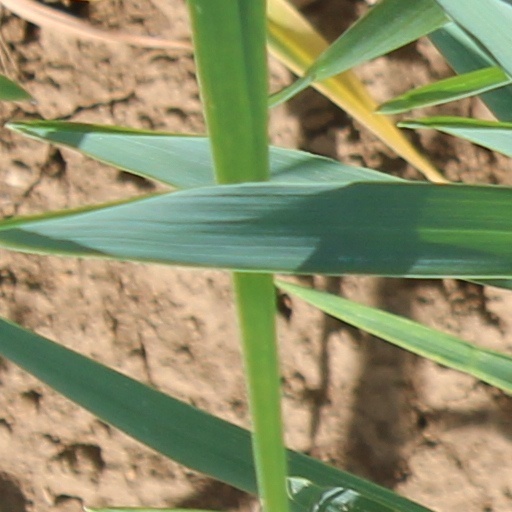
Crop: wheat